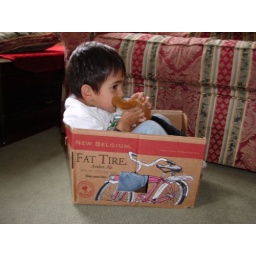
N sitting in &amp;quot;doggie's&amp;quot; dog house